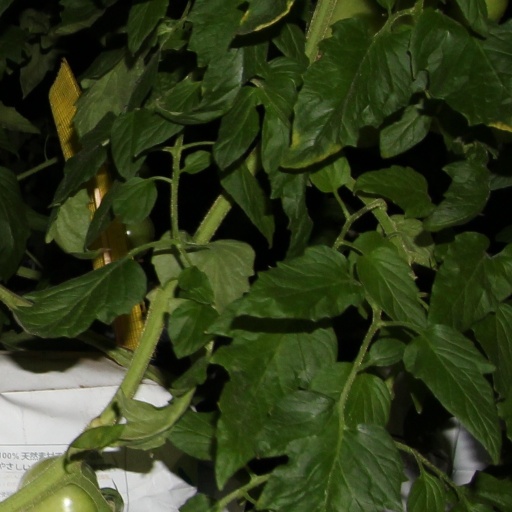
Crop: tomato